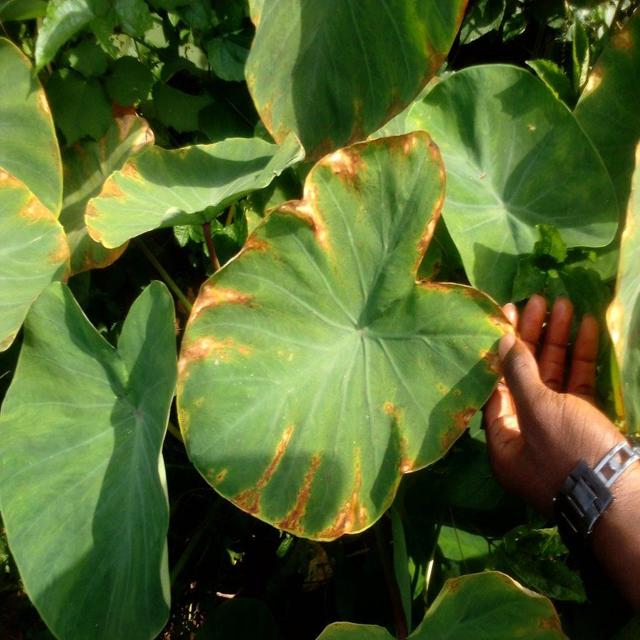
Label: Mid_Blight